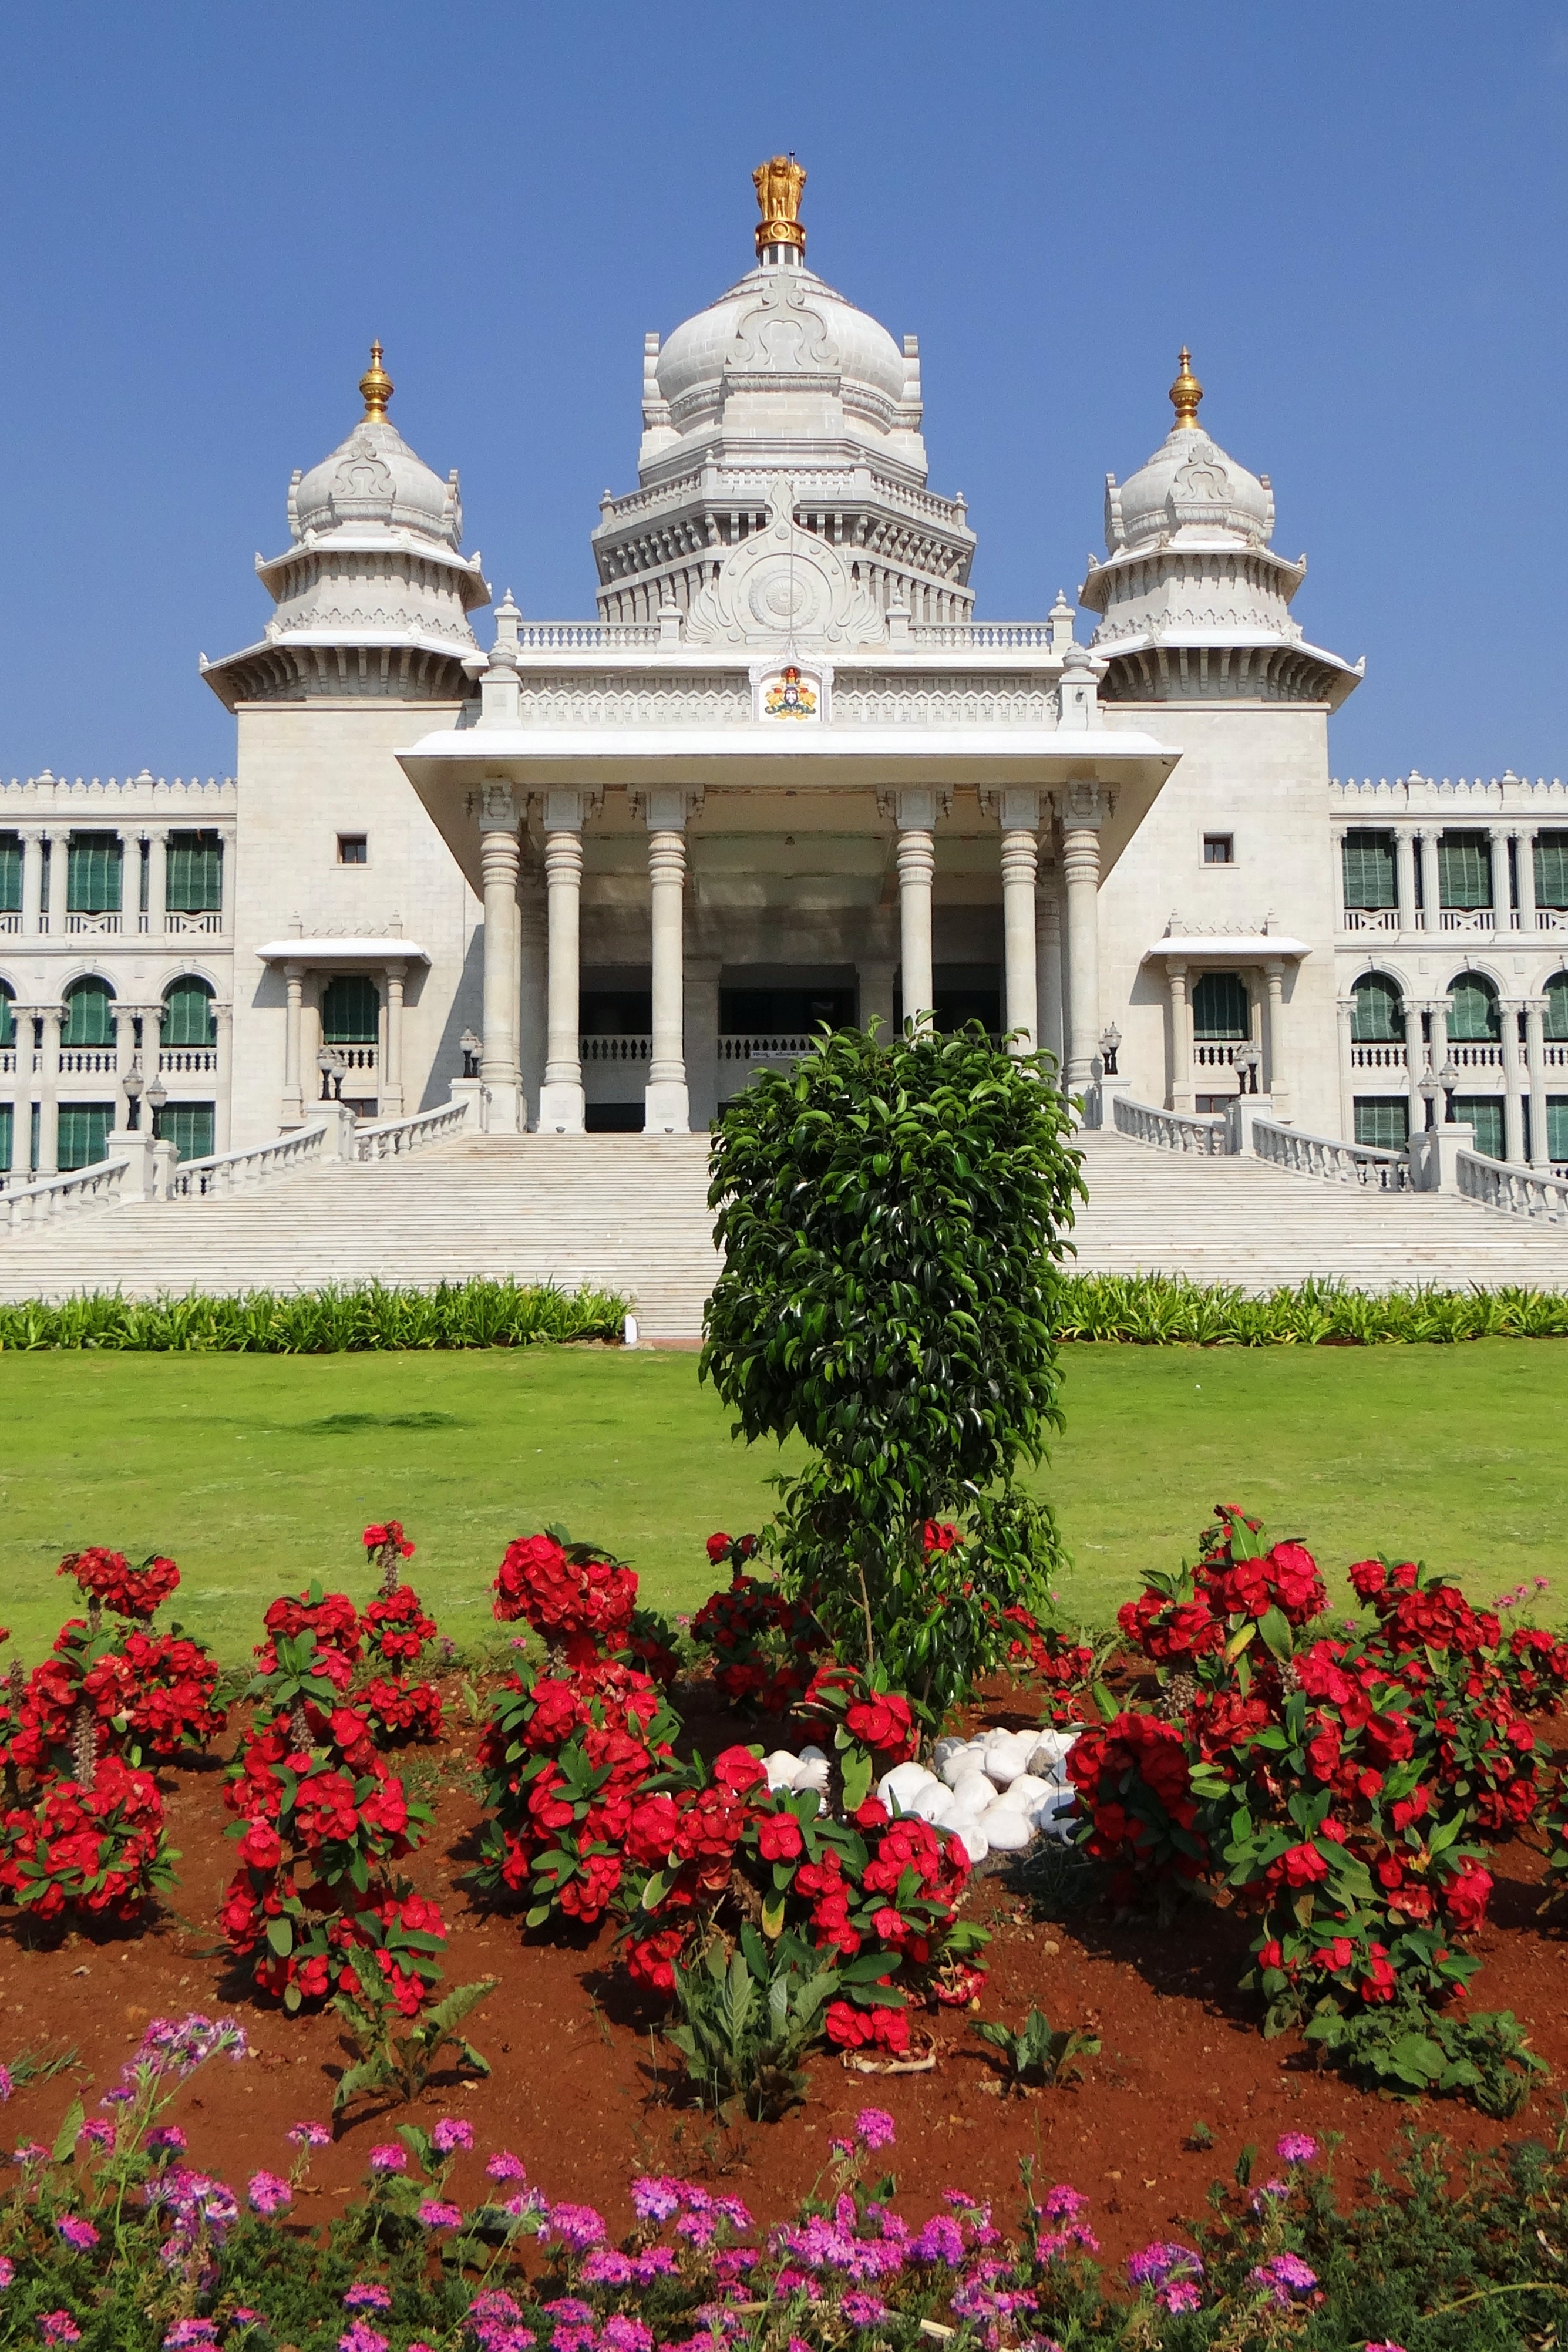
architecture, flower, building, chateau, palace, landmark, garden, monastery, india, estate, legislature, karnataka, belgaum, legislative building, suvarna vidhana soudha